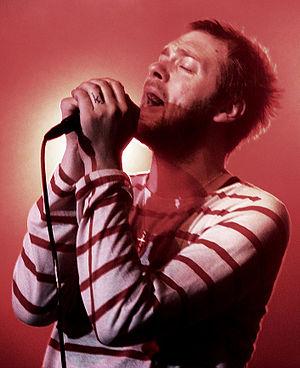
Kasabian est un groupe de rock indépendant britannique, originaire de Countesthorpe, près de Leicester, en Angleterre. Formé en 1997, le groupe est mené par le chanteur Tom Meighan et le guitariste Sergio Pizzorno. Le désormais quatuor connaît un succès international depuis la sortie de leur premier album studio. Longtemps considérés comme les successeurs d'Oasis et souvent comparés au groupe de Manchester pour leur musique et leur arrogance, ils se sont aujourd'hui écartés de la musique de leurs ainés et sont désormais considérés comme l'avenir de la britpop.